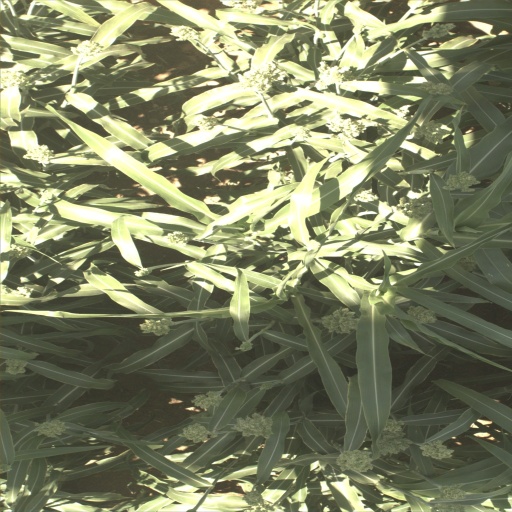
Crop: sorghum